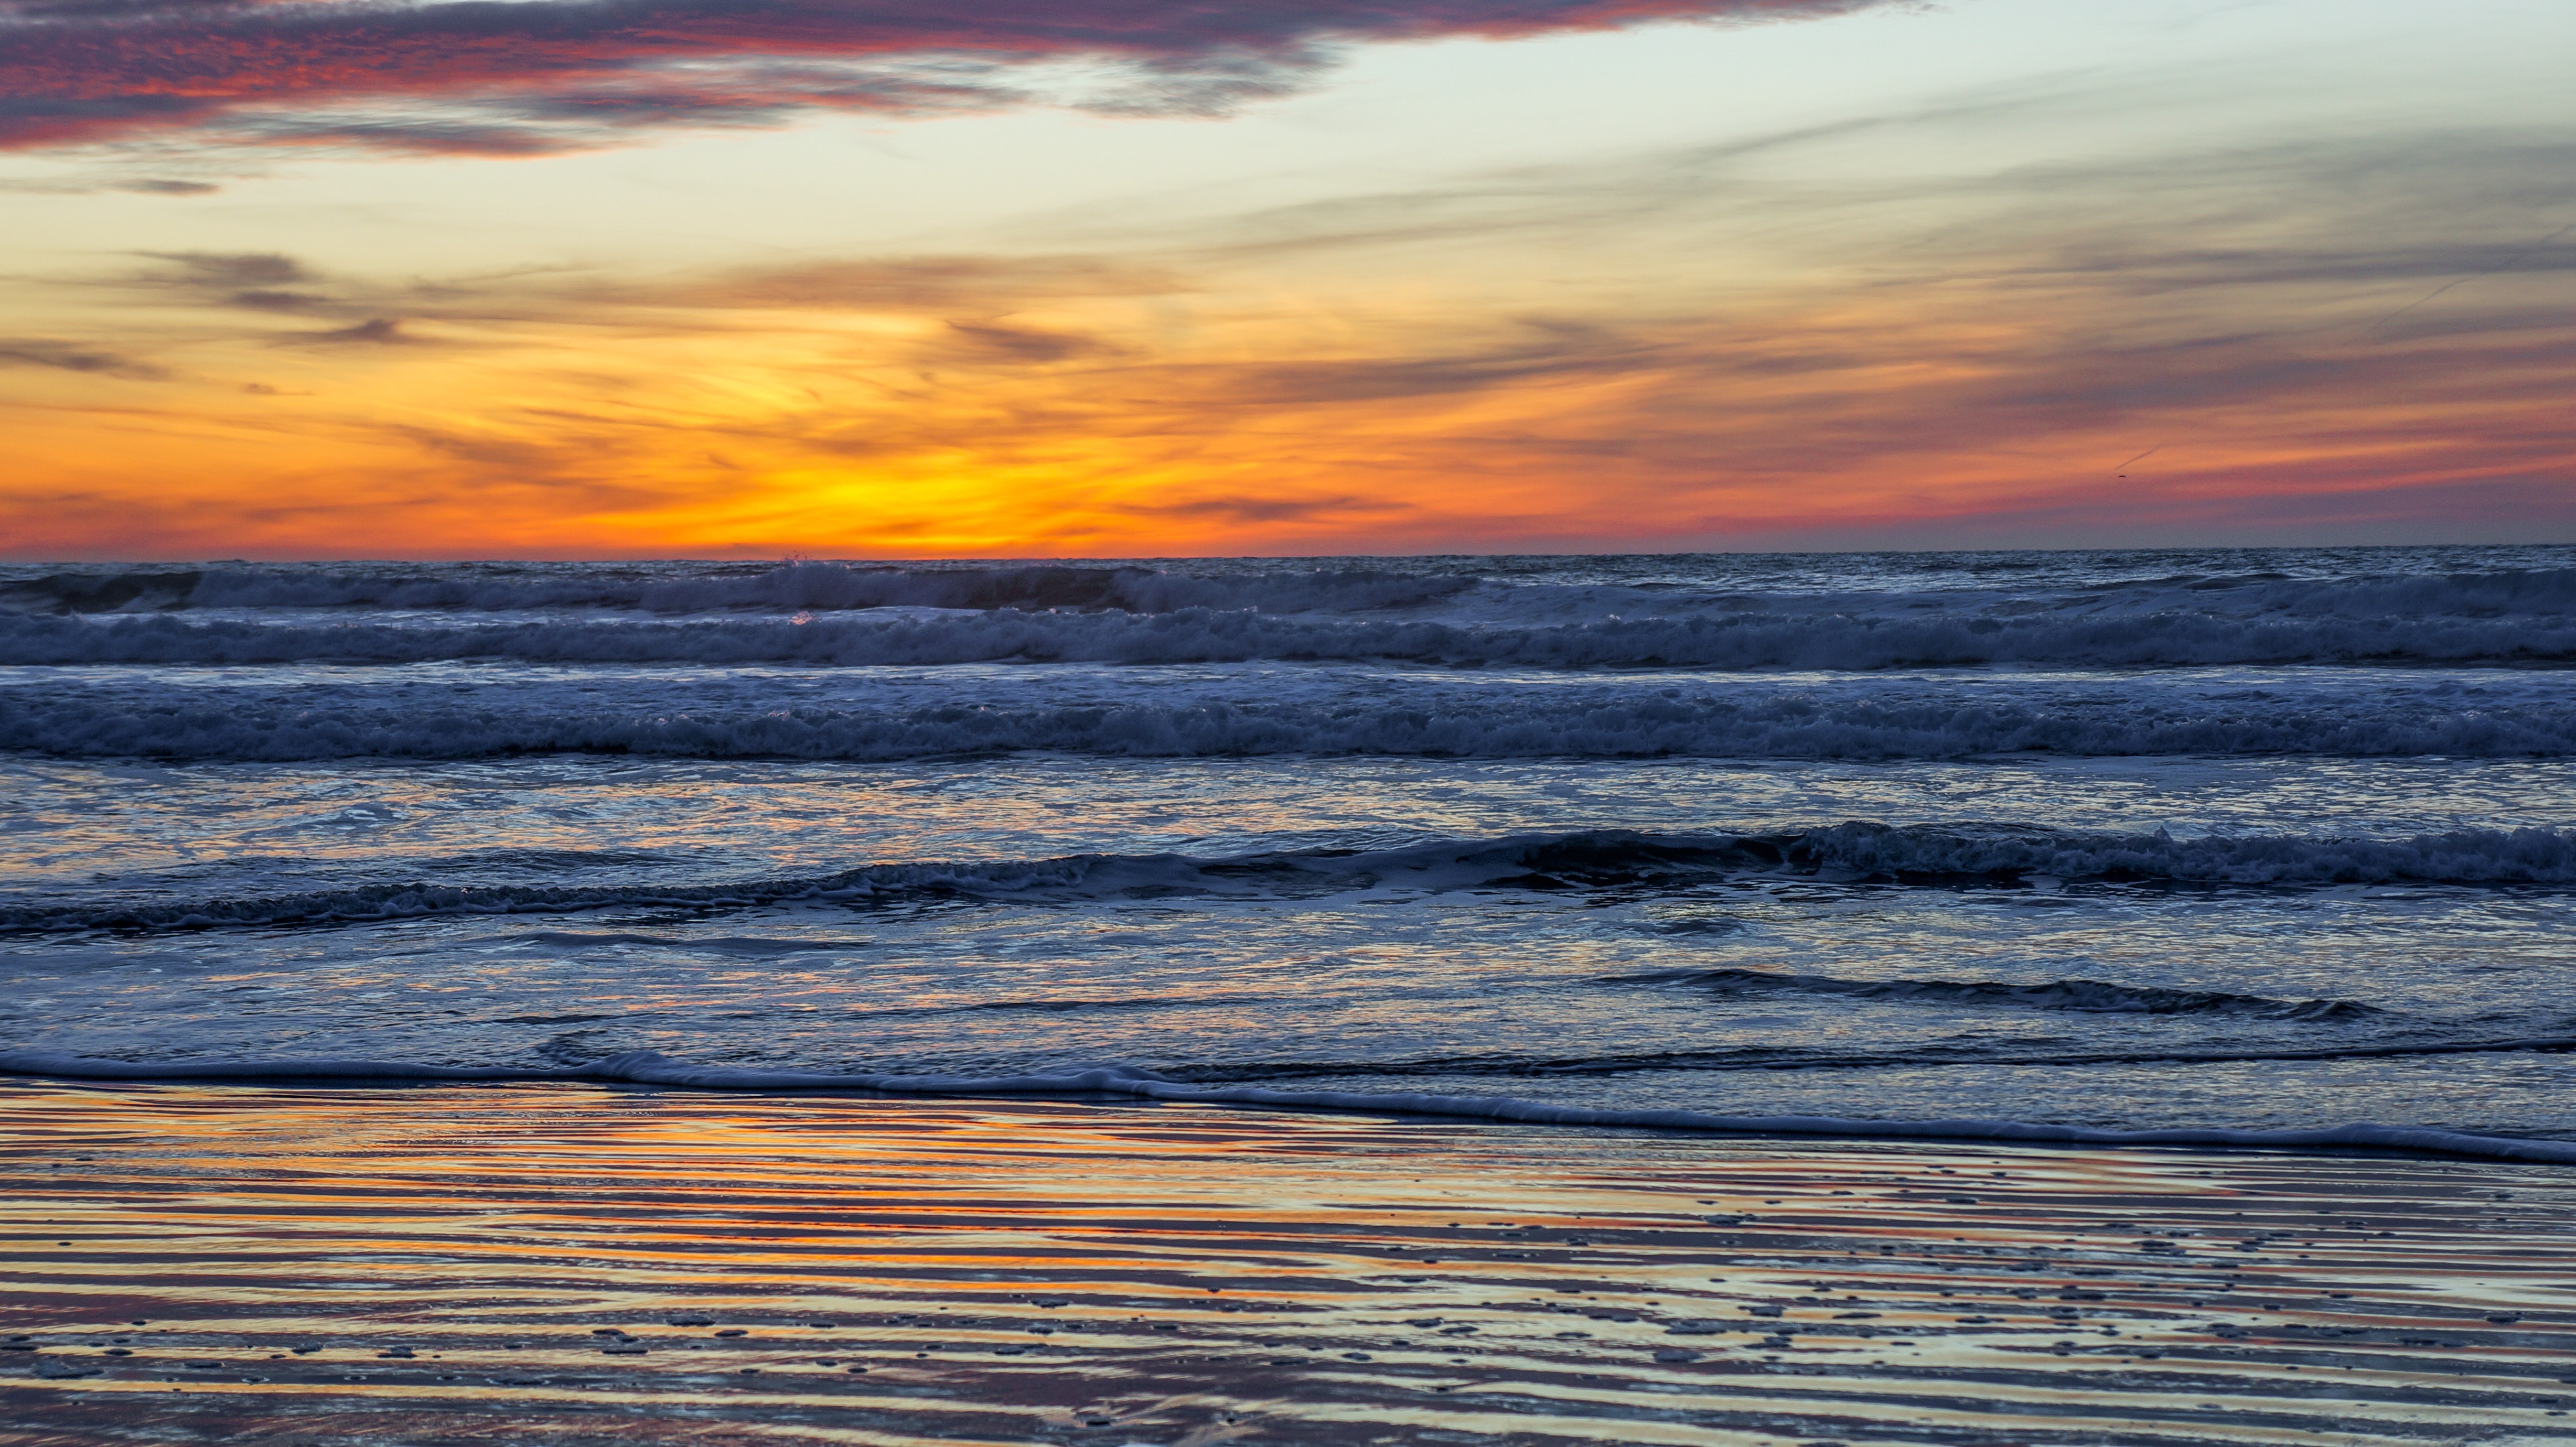
beach, sea, coast, water, nature, sand, ocean, horizon, cloud, sky, sunrise, sunset, morning, shore, wave, dawn, dusk, evening, body of water, clouds, afterglow, wind wave